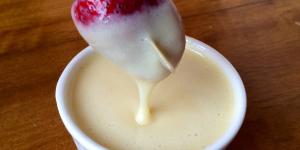
leche condensada sin azucar